Campaign Sourcebook and Catacomb Guide

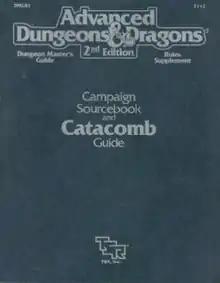

Campaign Sourcebook and Catacomb Guide is an accessory for the "Advanced Dungeons & Dragons" fantasy role-playing game.